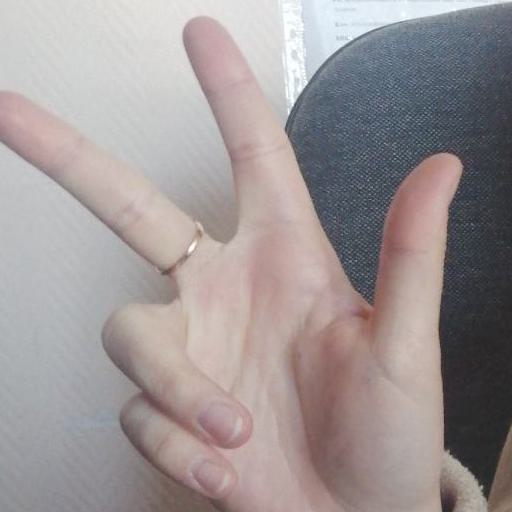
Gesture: three2